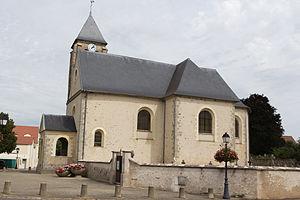
Le Plessis-Pâté est une commune française située à vingt-huit kilomètres au sud de Paris dans le département de l'Essonne en région Île-de-France.